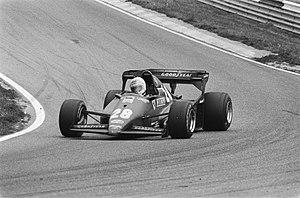
La Ferrari 126 C3 est une monoplace de Formule 1 engagée par la Scuderia Ferrari dans le cadre du championnat du monde 1983. Les pilotes sont Patrick Tambay et René Arnoux.